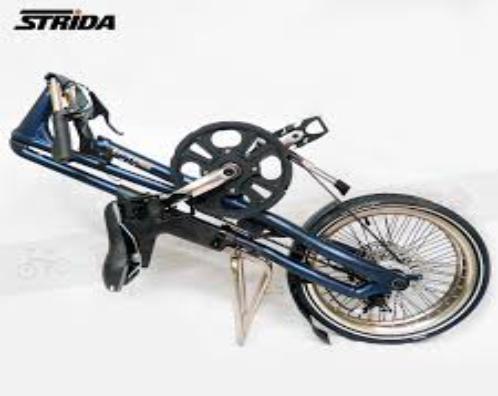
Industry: Sports